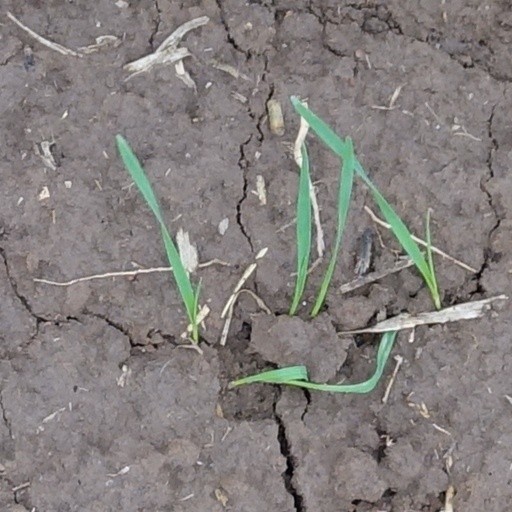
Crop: wheat